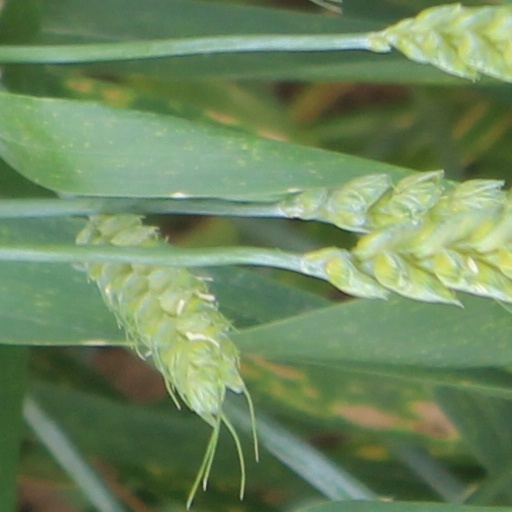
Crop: wheat